List of best-selling girl group albums

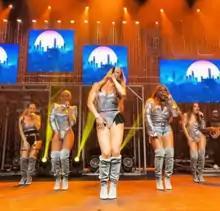
Rouge were Brazilian's biggest girl group and have the best selling album by a girl group of all time there.

Albums certified platinum or more for more than one million sales in Europe, according to the International Federation of the Phonographic Industry.